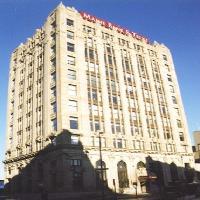
Weather: sun or clear